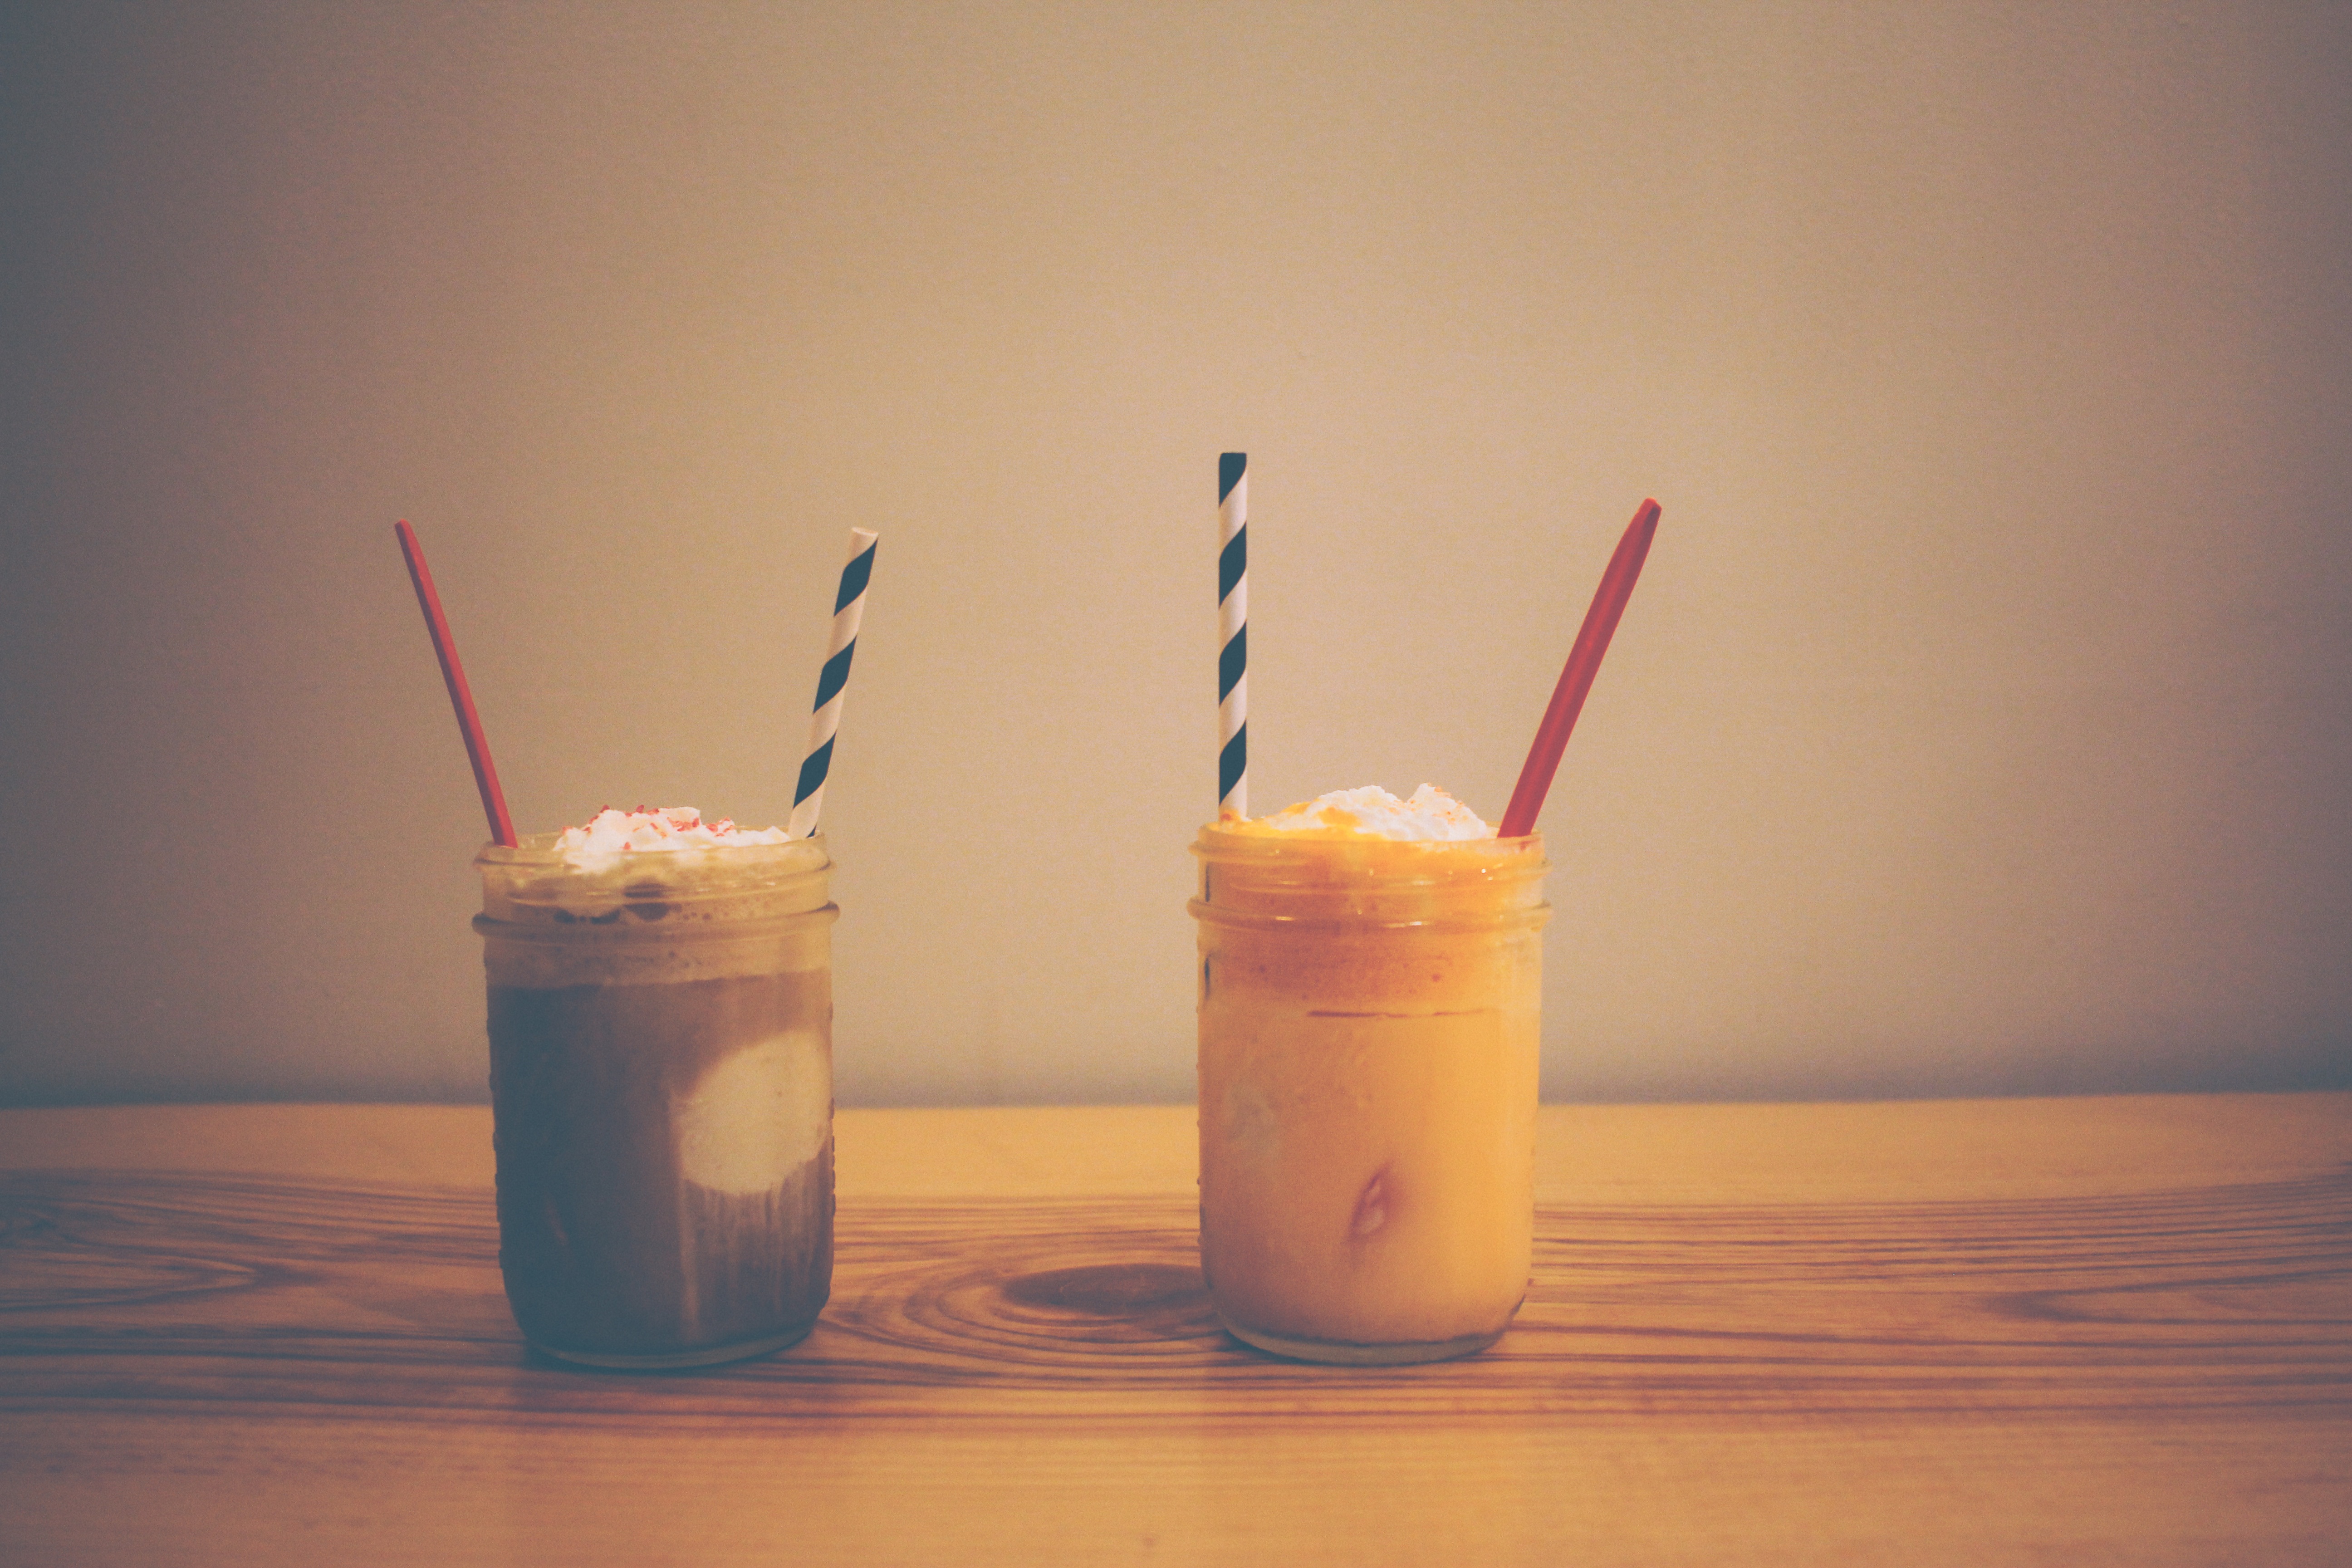
morning, food, drink, dessert, lighting, cocktail, straws, drinks, liqueur, flavor, milkshake, mason jars, smoothies, milkshakes, distilled beverage